Sombor Kaporka

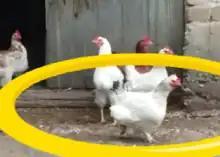
white sombor kaporka.

The Sombor Crested is a dual-purpose breed, reared both for its eggs and for its meat. Hens may lay approximately 200–220 eggs per year, and some may lay as many as 260.